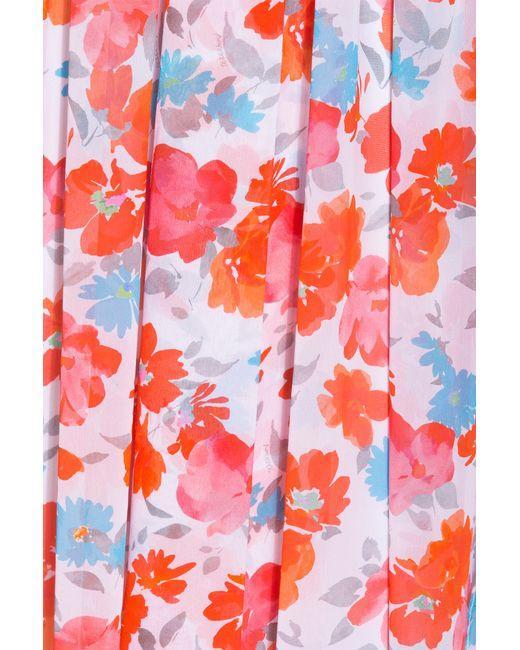
Rotes und rosa Kleid mit Blumendruck für Damen